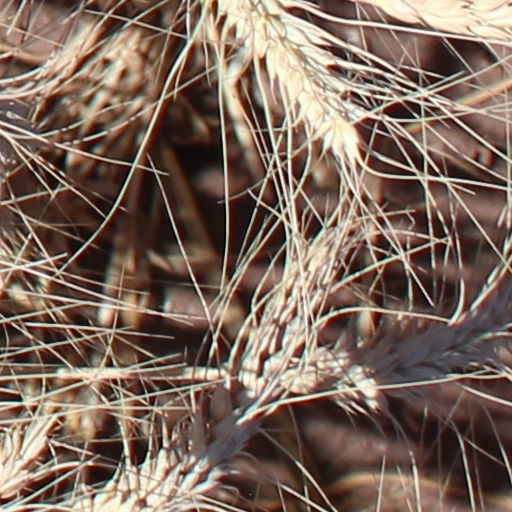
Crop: wheat